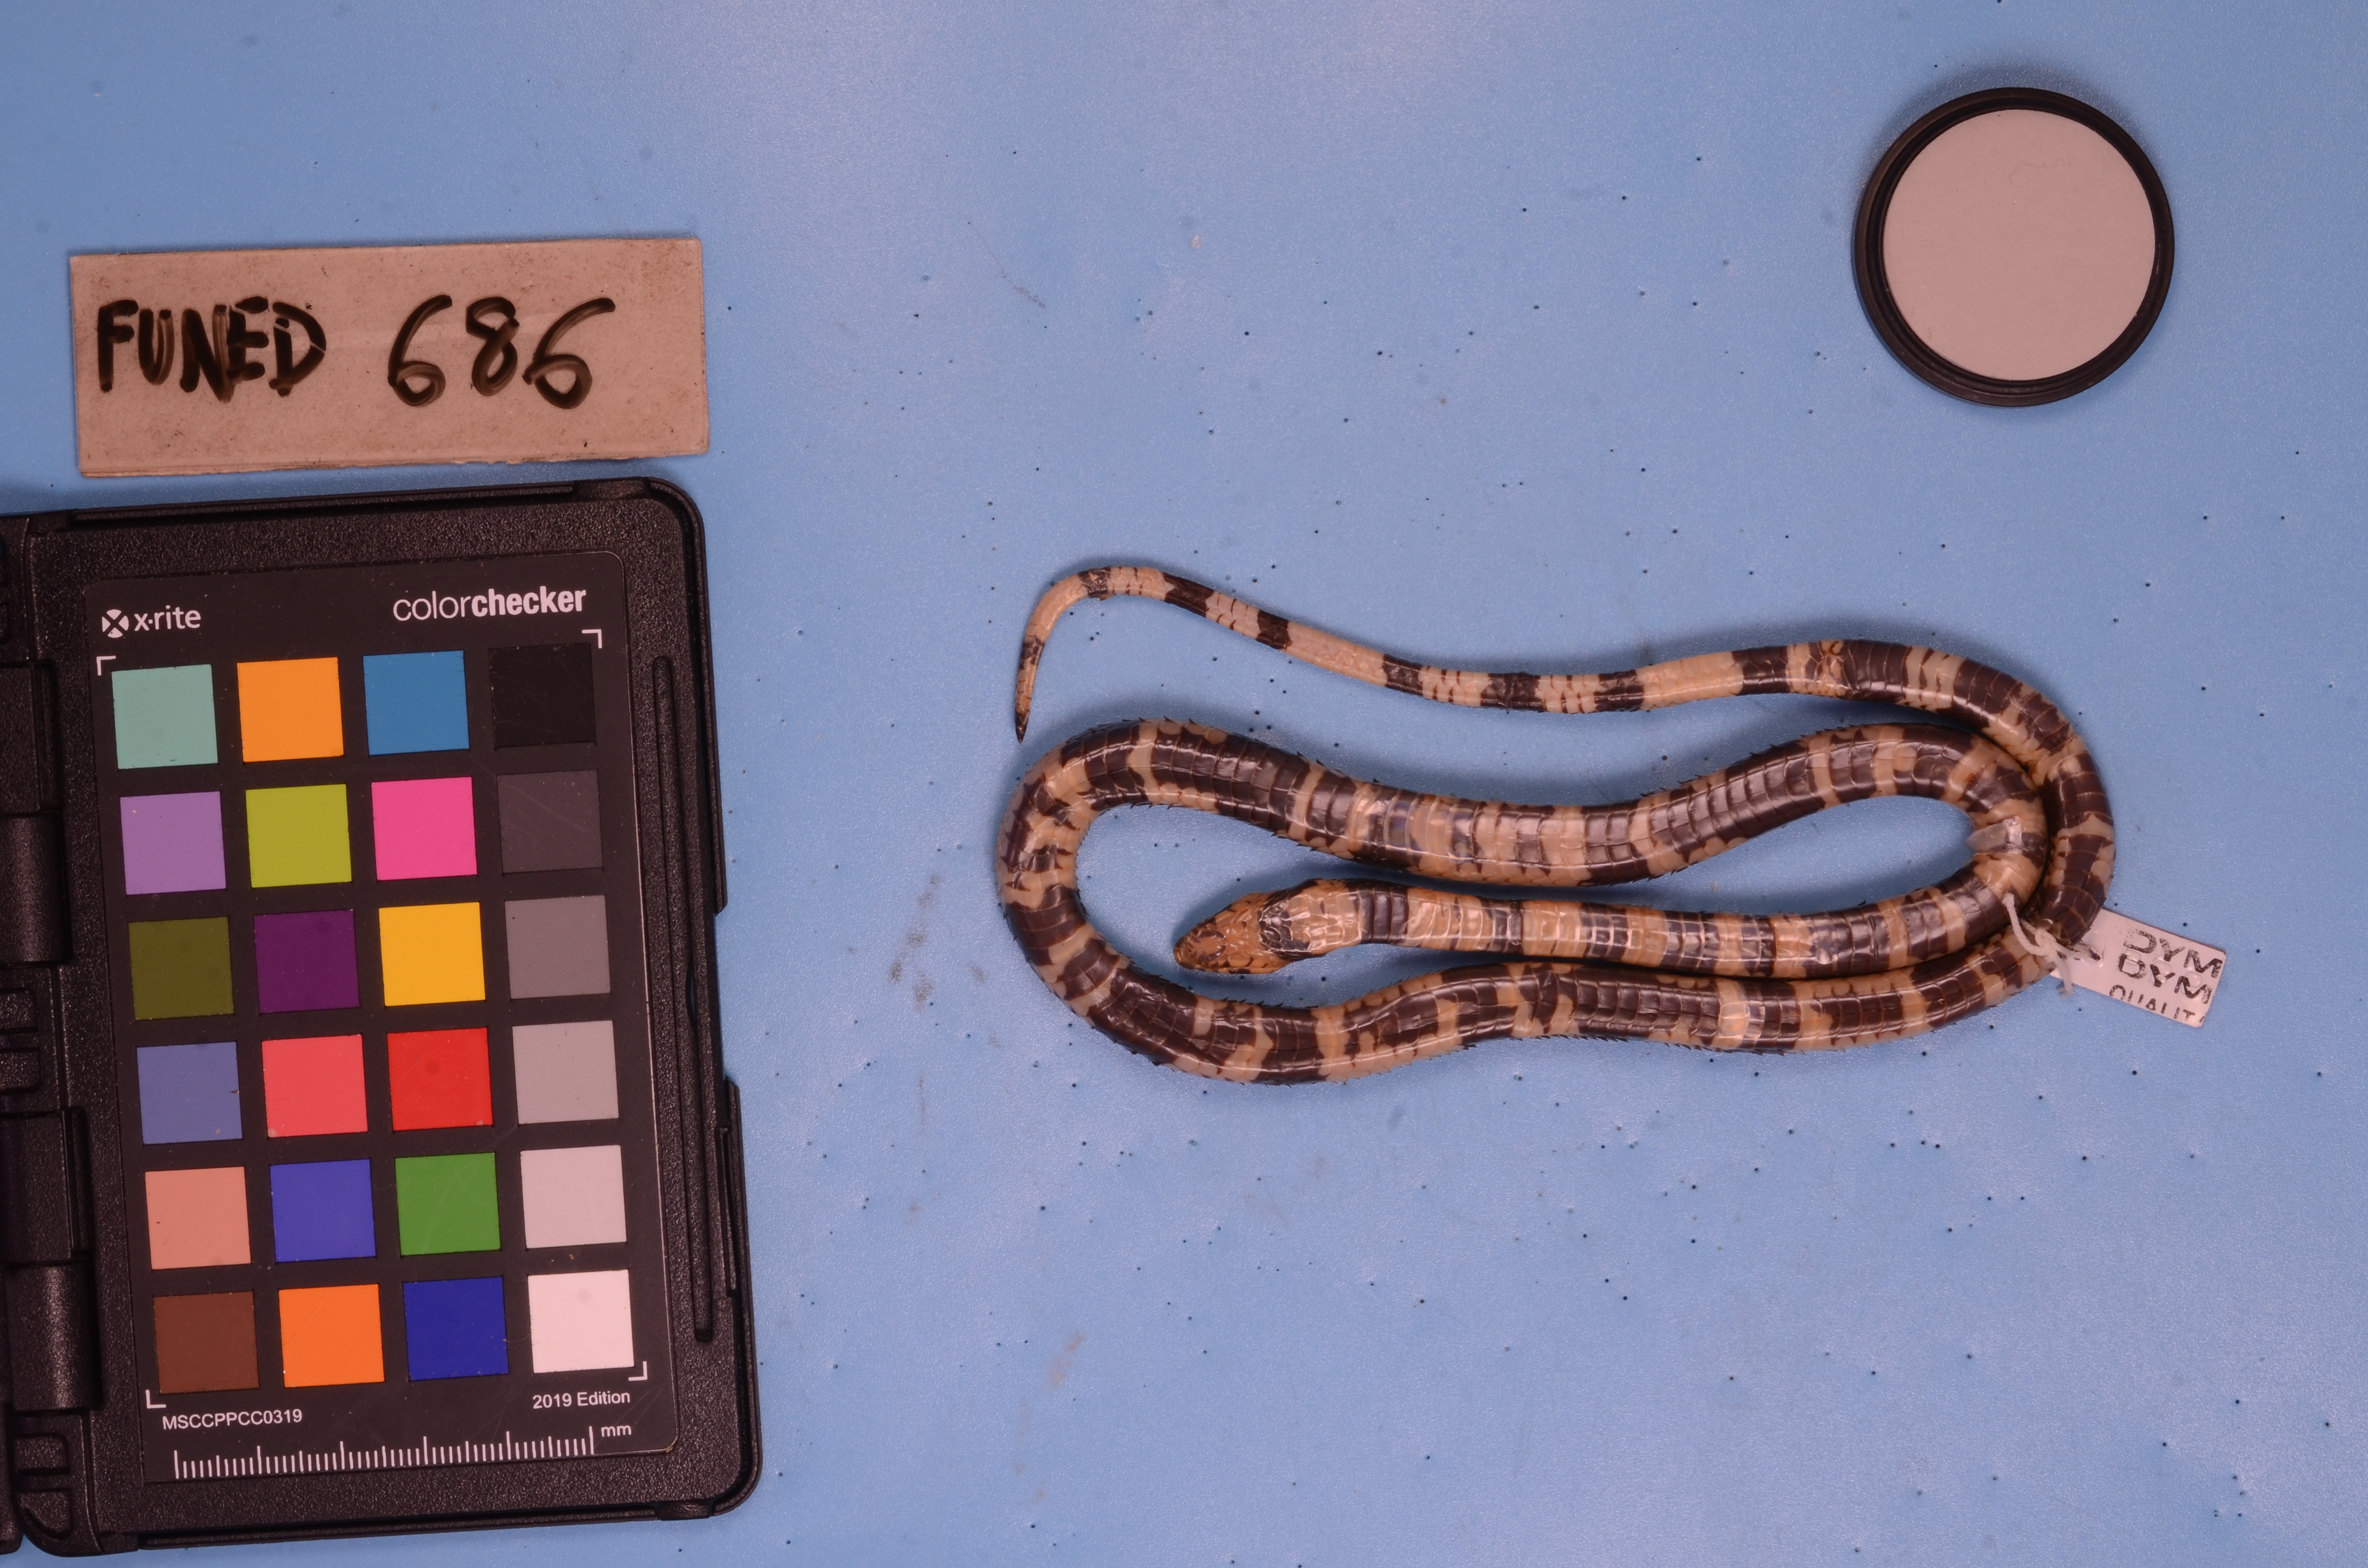
Species: Simophis rhinostoma
View: ventral
Mimicry status: mimic